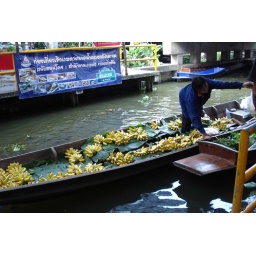
A woman sale bananas on a boat in the floating market